Grove Gardens Chapel

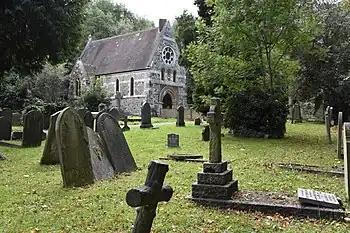
Grove Gardens Chapel from the northwest

Grove Gardens Chapel is a Grade II listed building in Richmond Old Cemetery, in the London Borough of Richmond upon Thames. It was built in 1877 by Sir Arthur Blomfield in the Gothic Revival style as the Anglican chapel for the cemetery. It is currently in the care of Habitats & Heritage.